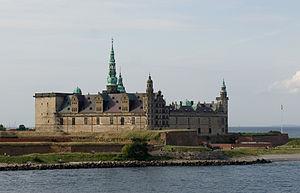
Cet article recense les sites inscrits au patrimoine mondial au Danemark.